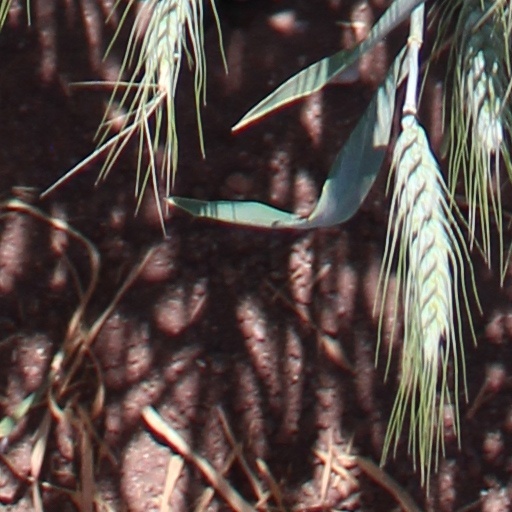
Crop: wheat